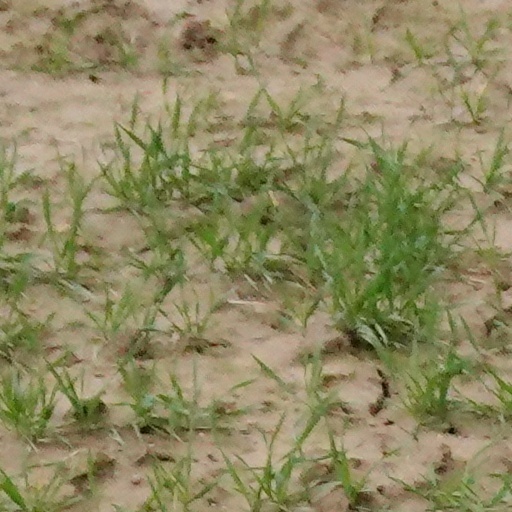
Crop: wheat